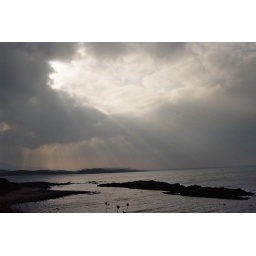
sky over water